Israeli settlement

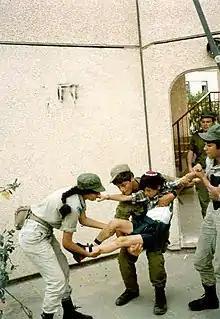
IDF soldiers evacuating Yamit, 1982

The Consortium for Applied Research on International Migration (CARIM) has reported in their 2011 migration profile for Palestine that the reasons for individuals to leave the country are similar to those of other countries in the region and they attribute less importance to the specific political situation of the occupied Palestinian territory. Human Rights Watch in 2010 reported that Israeli settlement policies have had the effect of "forcing residents to leave their communities".